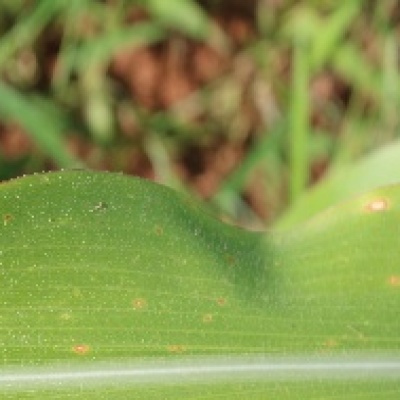
Label: Corn_(Maize)___Leaf_Spot